List of BigBang concert tours

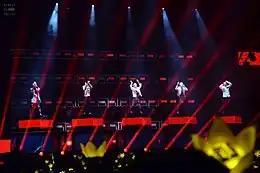
BigBang performing during their Made World Tour, which set a record attendance of 1.5 million people at the time

South Korean boy band BigBang have embarked on eleven headlining concert tours, two of which have been worldwide, and six others in Japan. The group made their headlining debut in December 2006 through The R.E.A.L concert at Olympic Gymnastics Arena. In 2008, they embarked on their first Asian tour, The Global Warning Tour, visiting South Korea, Japan and Thailand. In 2009 and 2010, the band toured Japan on The Electric Love Tour and began annual concerts in Seoul called The Big Show. In 2011, after a two-year hiatus, the group released their EP "Tonight", and planned to support the album with a world tour. However, multiple members encountered legal issues and the tour was cancelled. They visited Japan on their Love and Hope Tour, with part of the proceeds going to the 2011 Tōhoku earthquake and tsunami disaster relief.